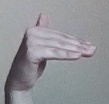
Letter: khaa